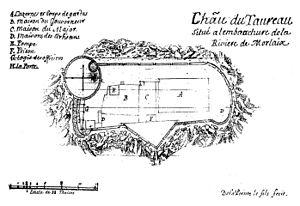
Plan du chateau du taureau avant les travaux décidés par Vauban
Le château du Taureau est situé dans la commune de Plouezoc'h à l'entrée de la baie de Morlaix dans le Finistère. Il est proche de Carantec. Il a été classé monument historique par arrêté du 29 juillet 1914.